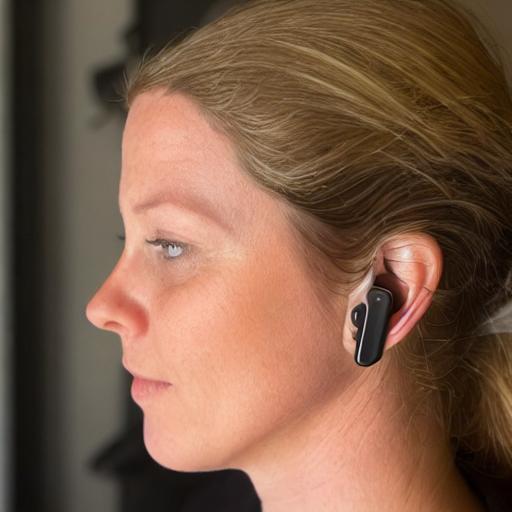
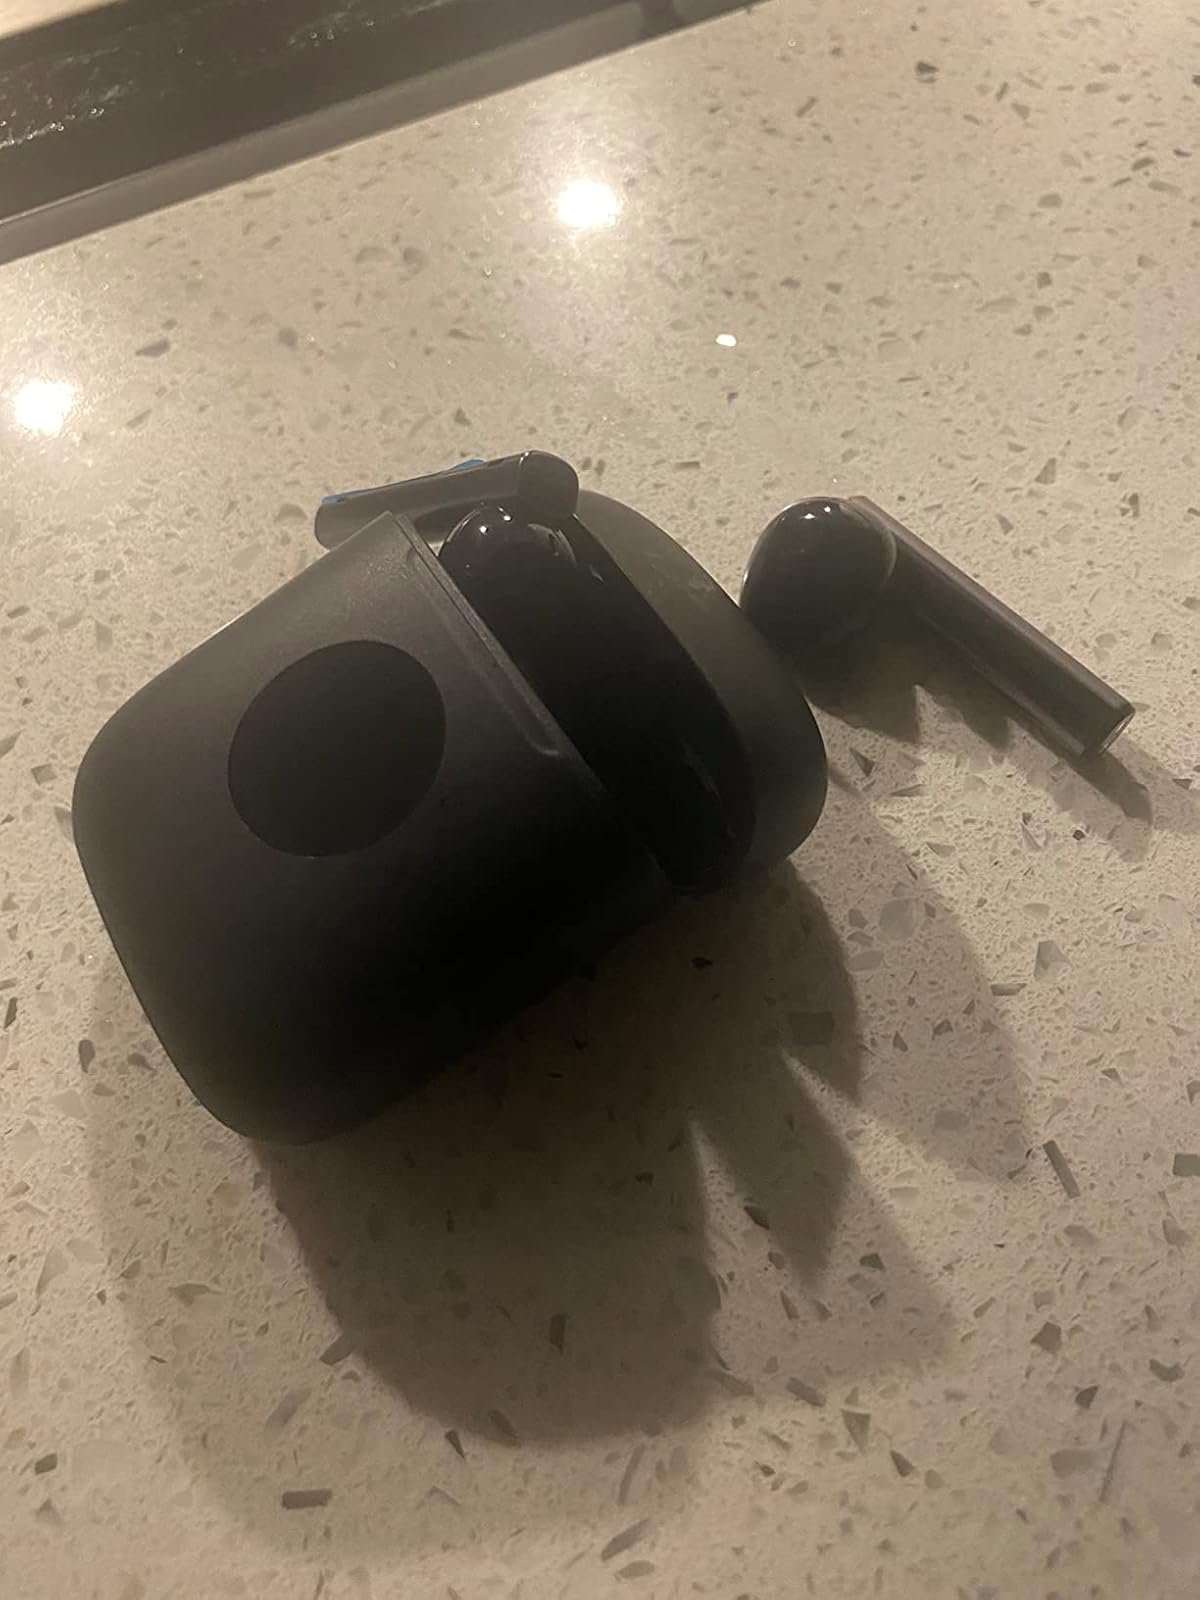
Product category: earbuds
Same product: no